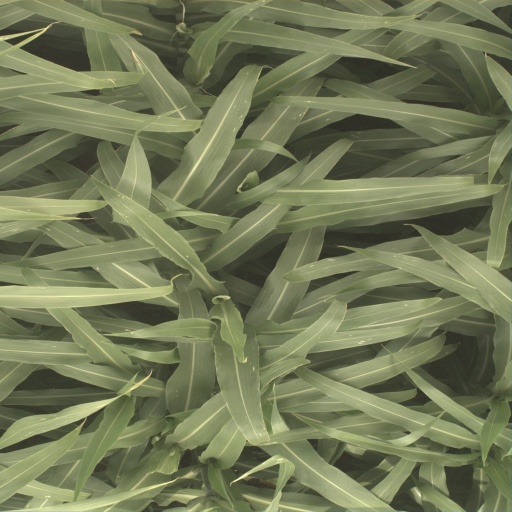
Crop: sorghum